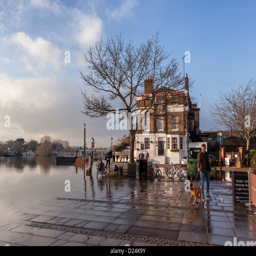
the pub is surrounded by the water